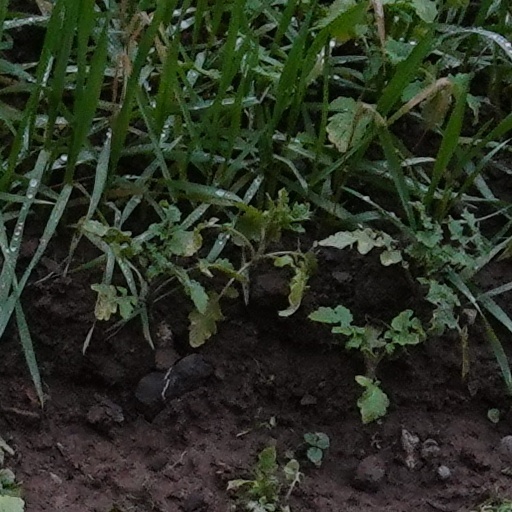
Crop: wheat